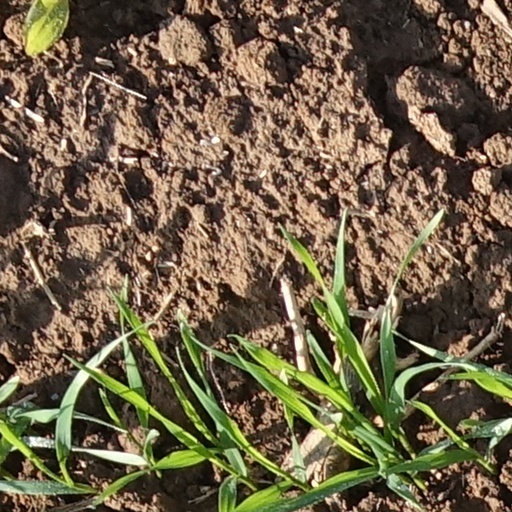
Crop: wheat